Capitoline Museums

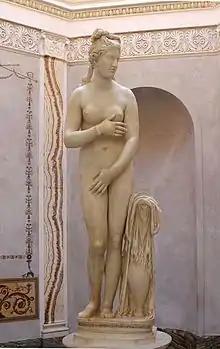
The "Capitoline Venus", one of several "Venus Pudica" (modest Venus)

The Capitoline Collection is the oldest public collection in the world, covering an exhibition area of 12,997m².